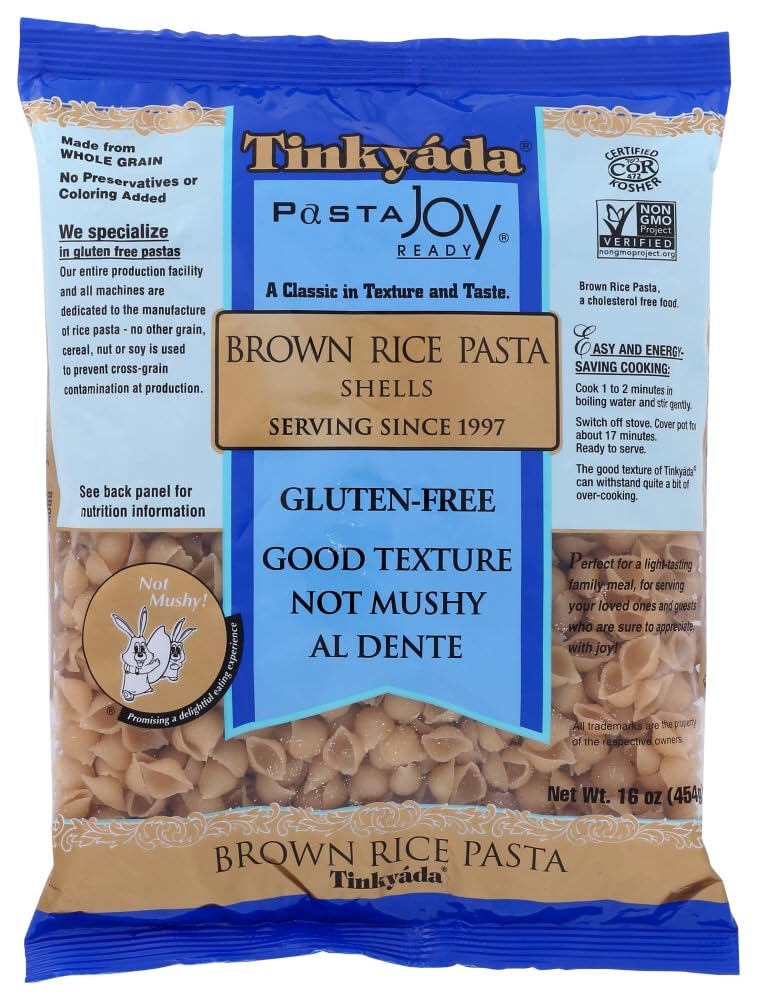
Item Name: Tinkyada Brown Rice Pasta, Shells, 16 Ounce (Pack of 12)
Bullet Point 1: Whole-grain pasta that's wheat and gluten free
Bullet Point 2: Kosher certified
Bullet Point 3: Cooks up to a perfect al dente texture with award winning taste
Bullet Point 4: Made with rice
Bullet Point 5: Cholesterol free
Value: 192.0
Unit: Ounce

Price: 4.5